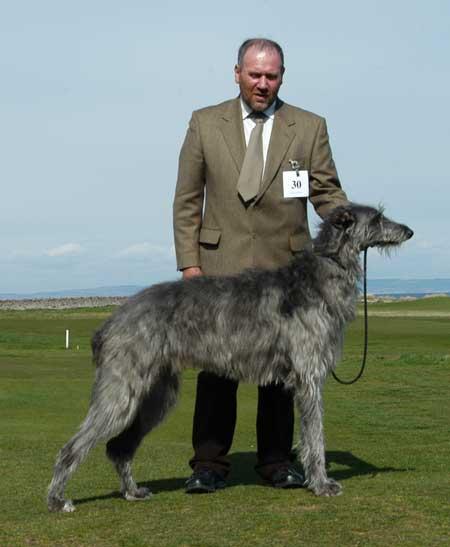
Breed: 224-n000056-Scottish_deerhound